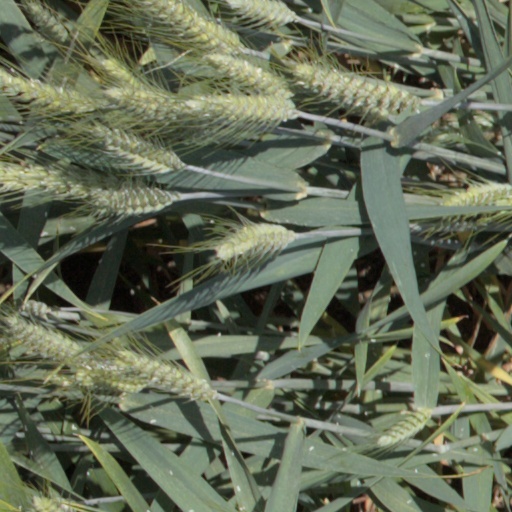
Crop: wheat